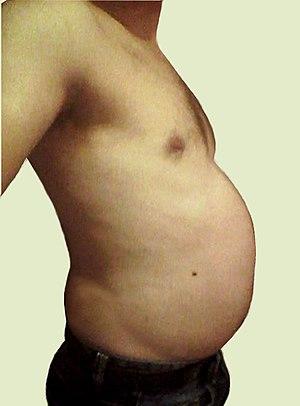
Une poignée d'amour est, dans le langage courant, un attribut physique des humains consistant en une accumulation de graisse au-dessus de la hanche, plus précisément au-dessus du muscle petit glutéal ou petit fessier. Elle se développe davantage chez les hommes que les femmes et constitue, dans la culture populaire, l'une des cibles les plus fréquentes des régimes amaigrissants, ou d'activité physique.
Les caractéristiques nutritives de la bière en tant qu'aliment sont variables en fonction du type de bière et du type de consommation.